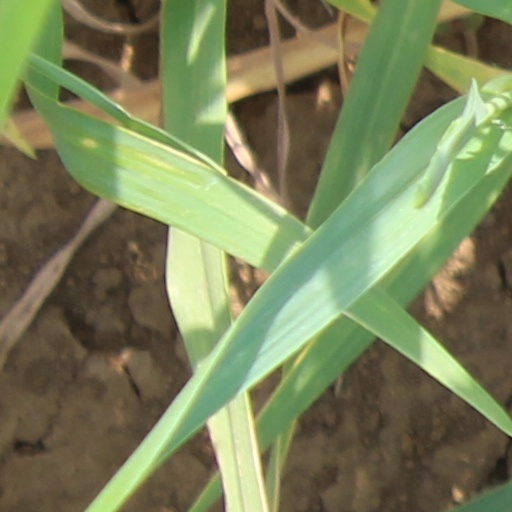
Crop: wheat